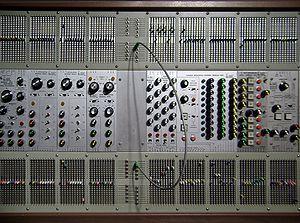
L'ARP 2500 est un synthétiseur modulaire, analogique, et duophonique produit par la société ARP Instruments entre 1970 et 1981. Il comporte un ensemble de commande d'interruption de matrice pour chaque module et c'est la principale méthode pour interconnecter ces derniers. Une rangée de prises jack est présente à la fin de chaque ligne de ces commandes.